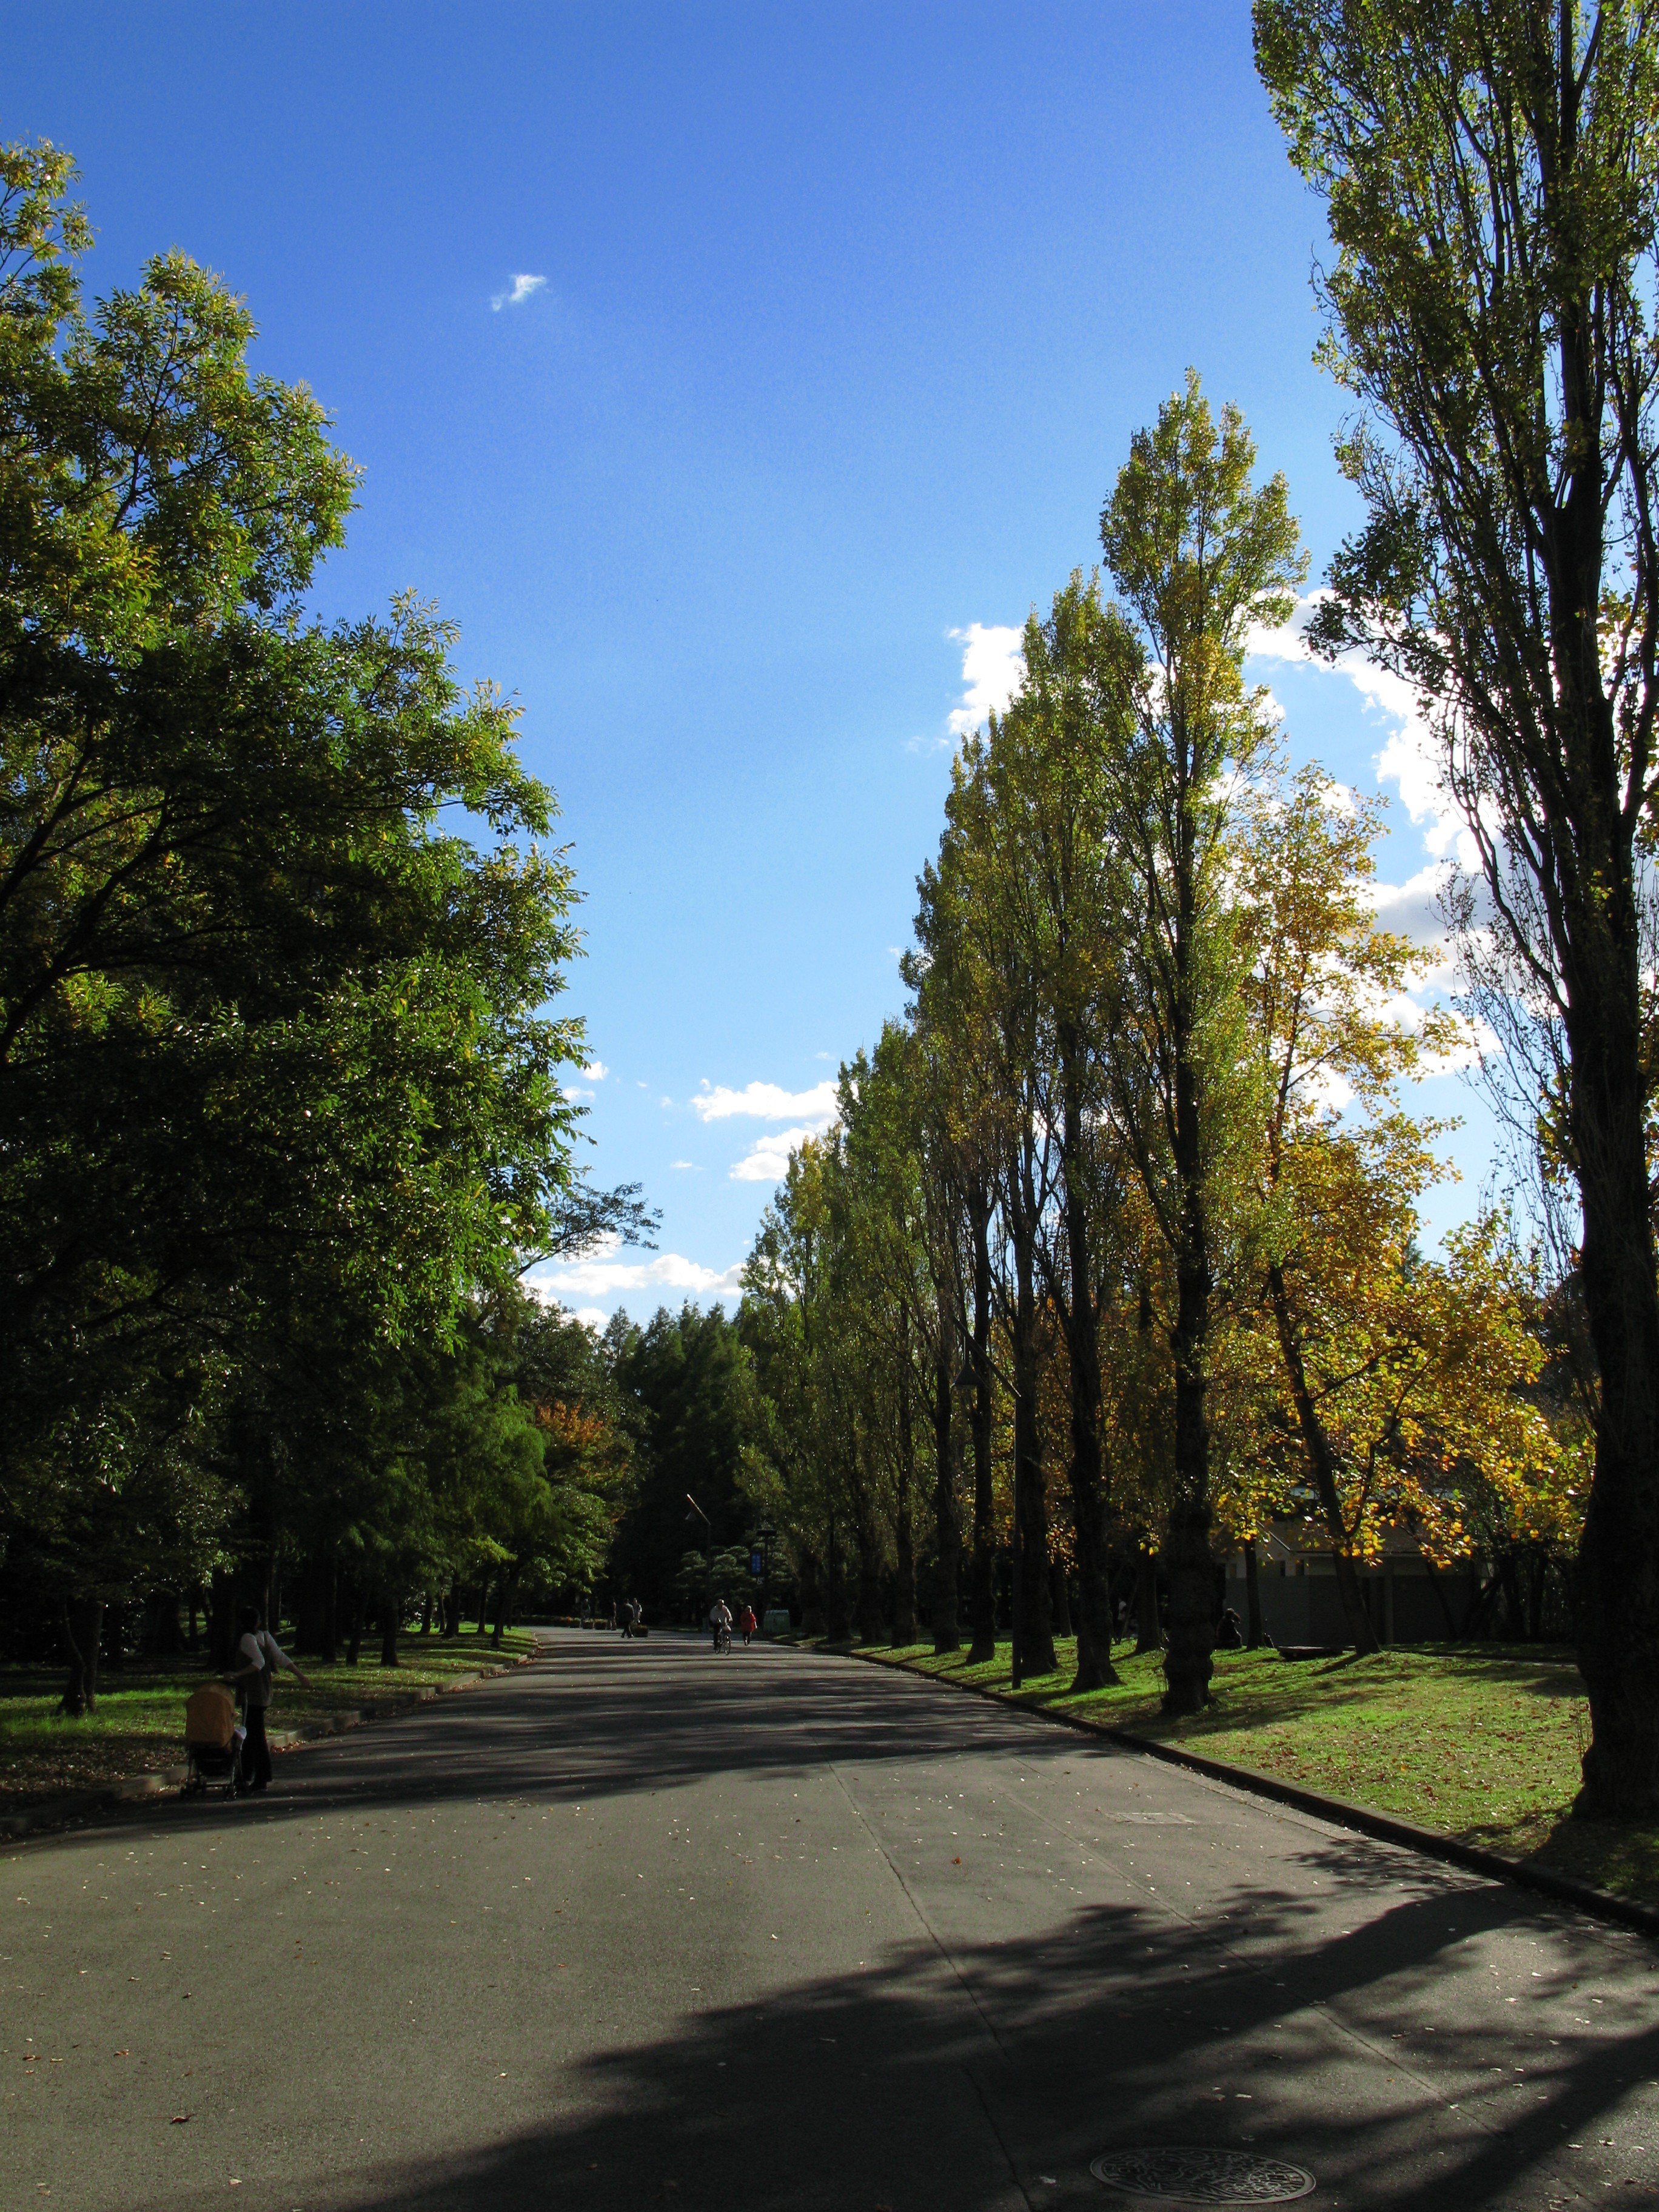
landscape, tree, nature, forest, grass, plant, sky, road, sunlight, morning, leaf, high, autumn, park, season, hires, woodland, hi, res, powershotg7, canong7, rural area, woody plant